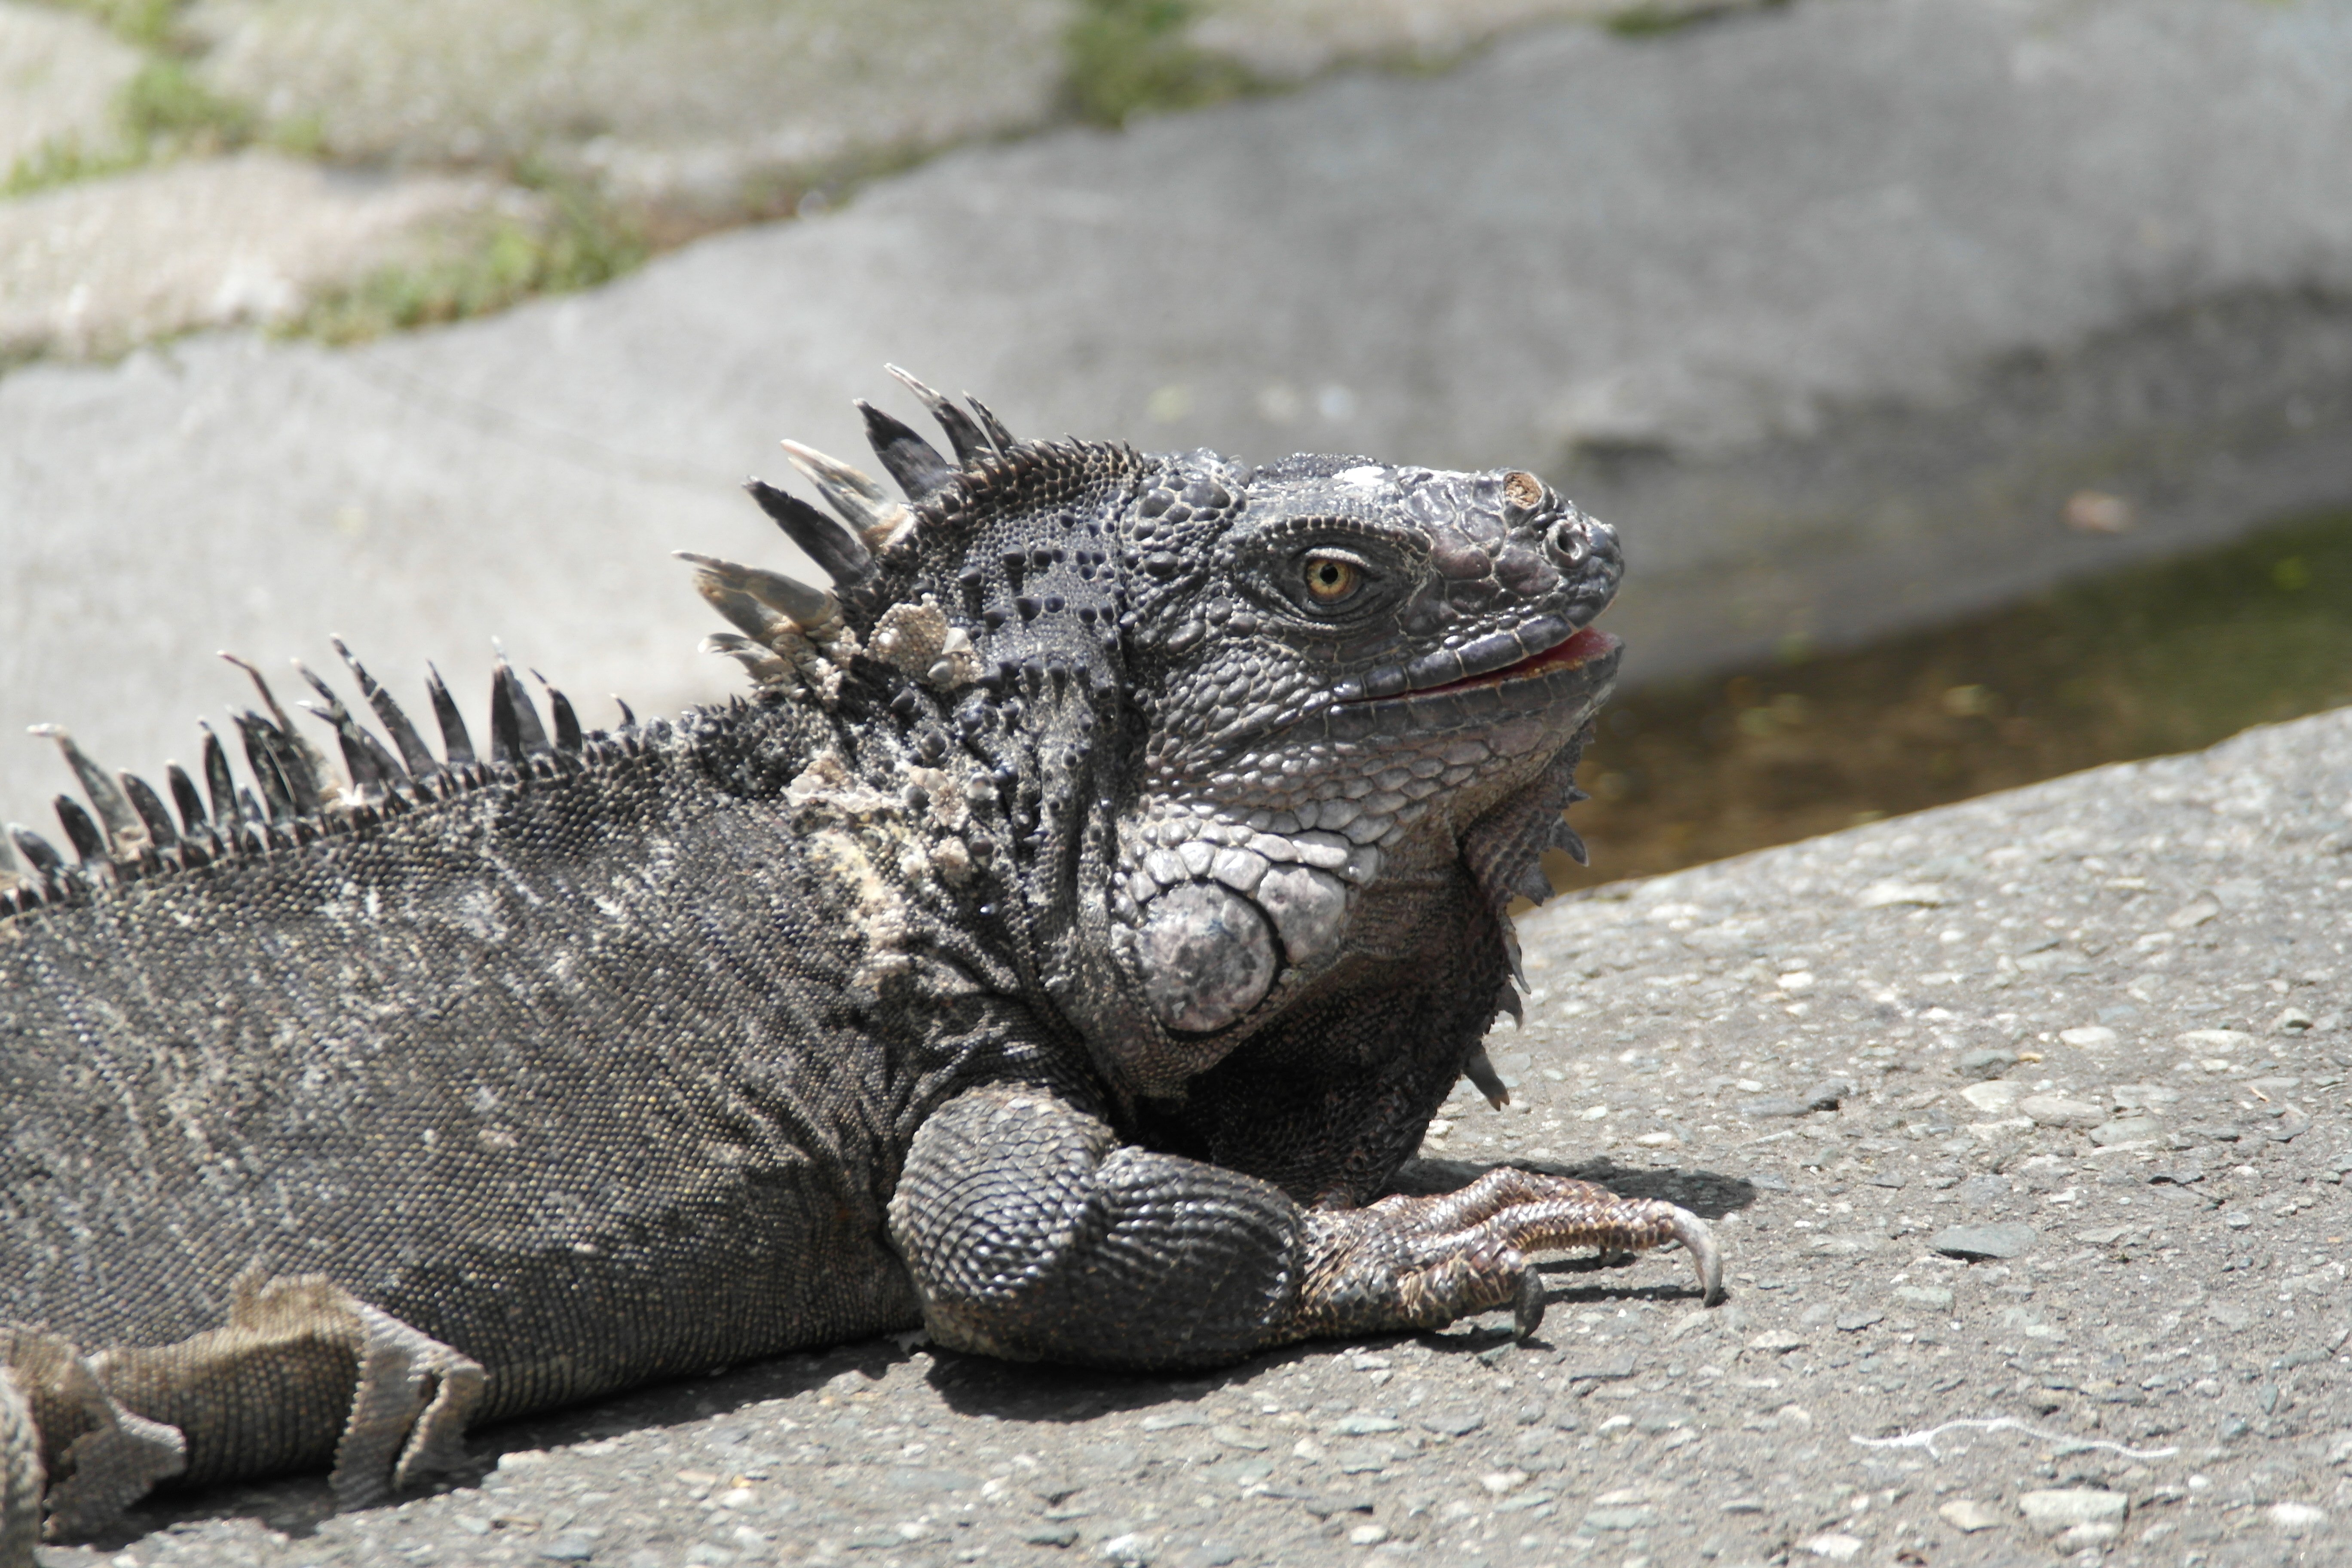
iguana, reptile, nature, dinosaur, amphibian, dragon, scaled reptile, iguania, lizard, fauna, terrestrial animal, organism